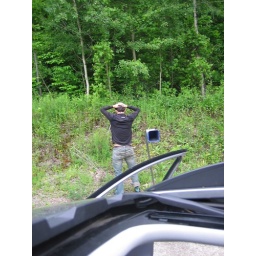
Day 2 - Route 100 death march; yellow water below